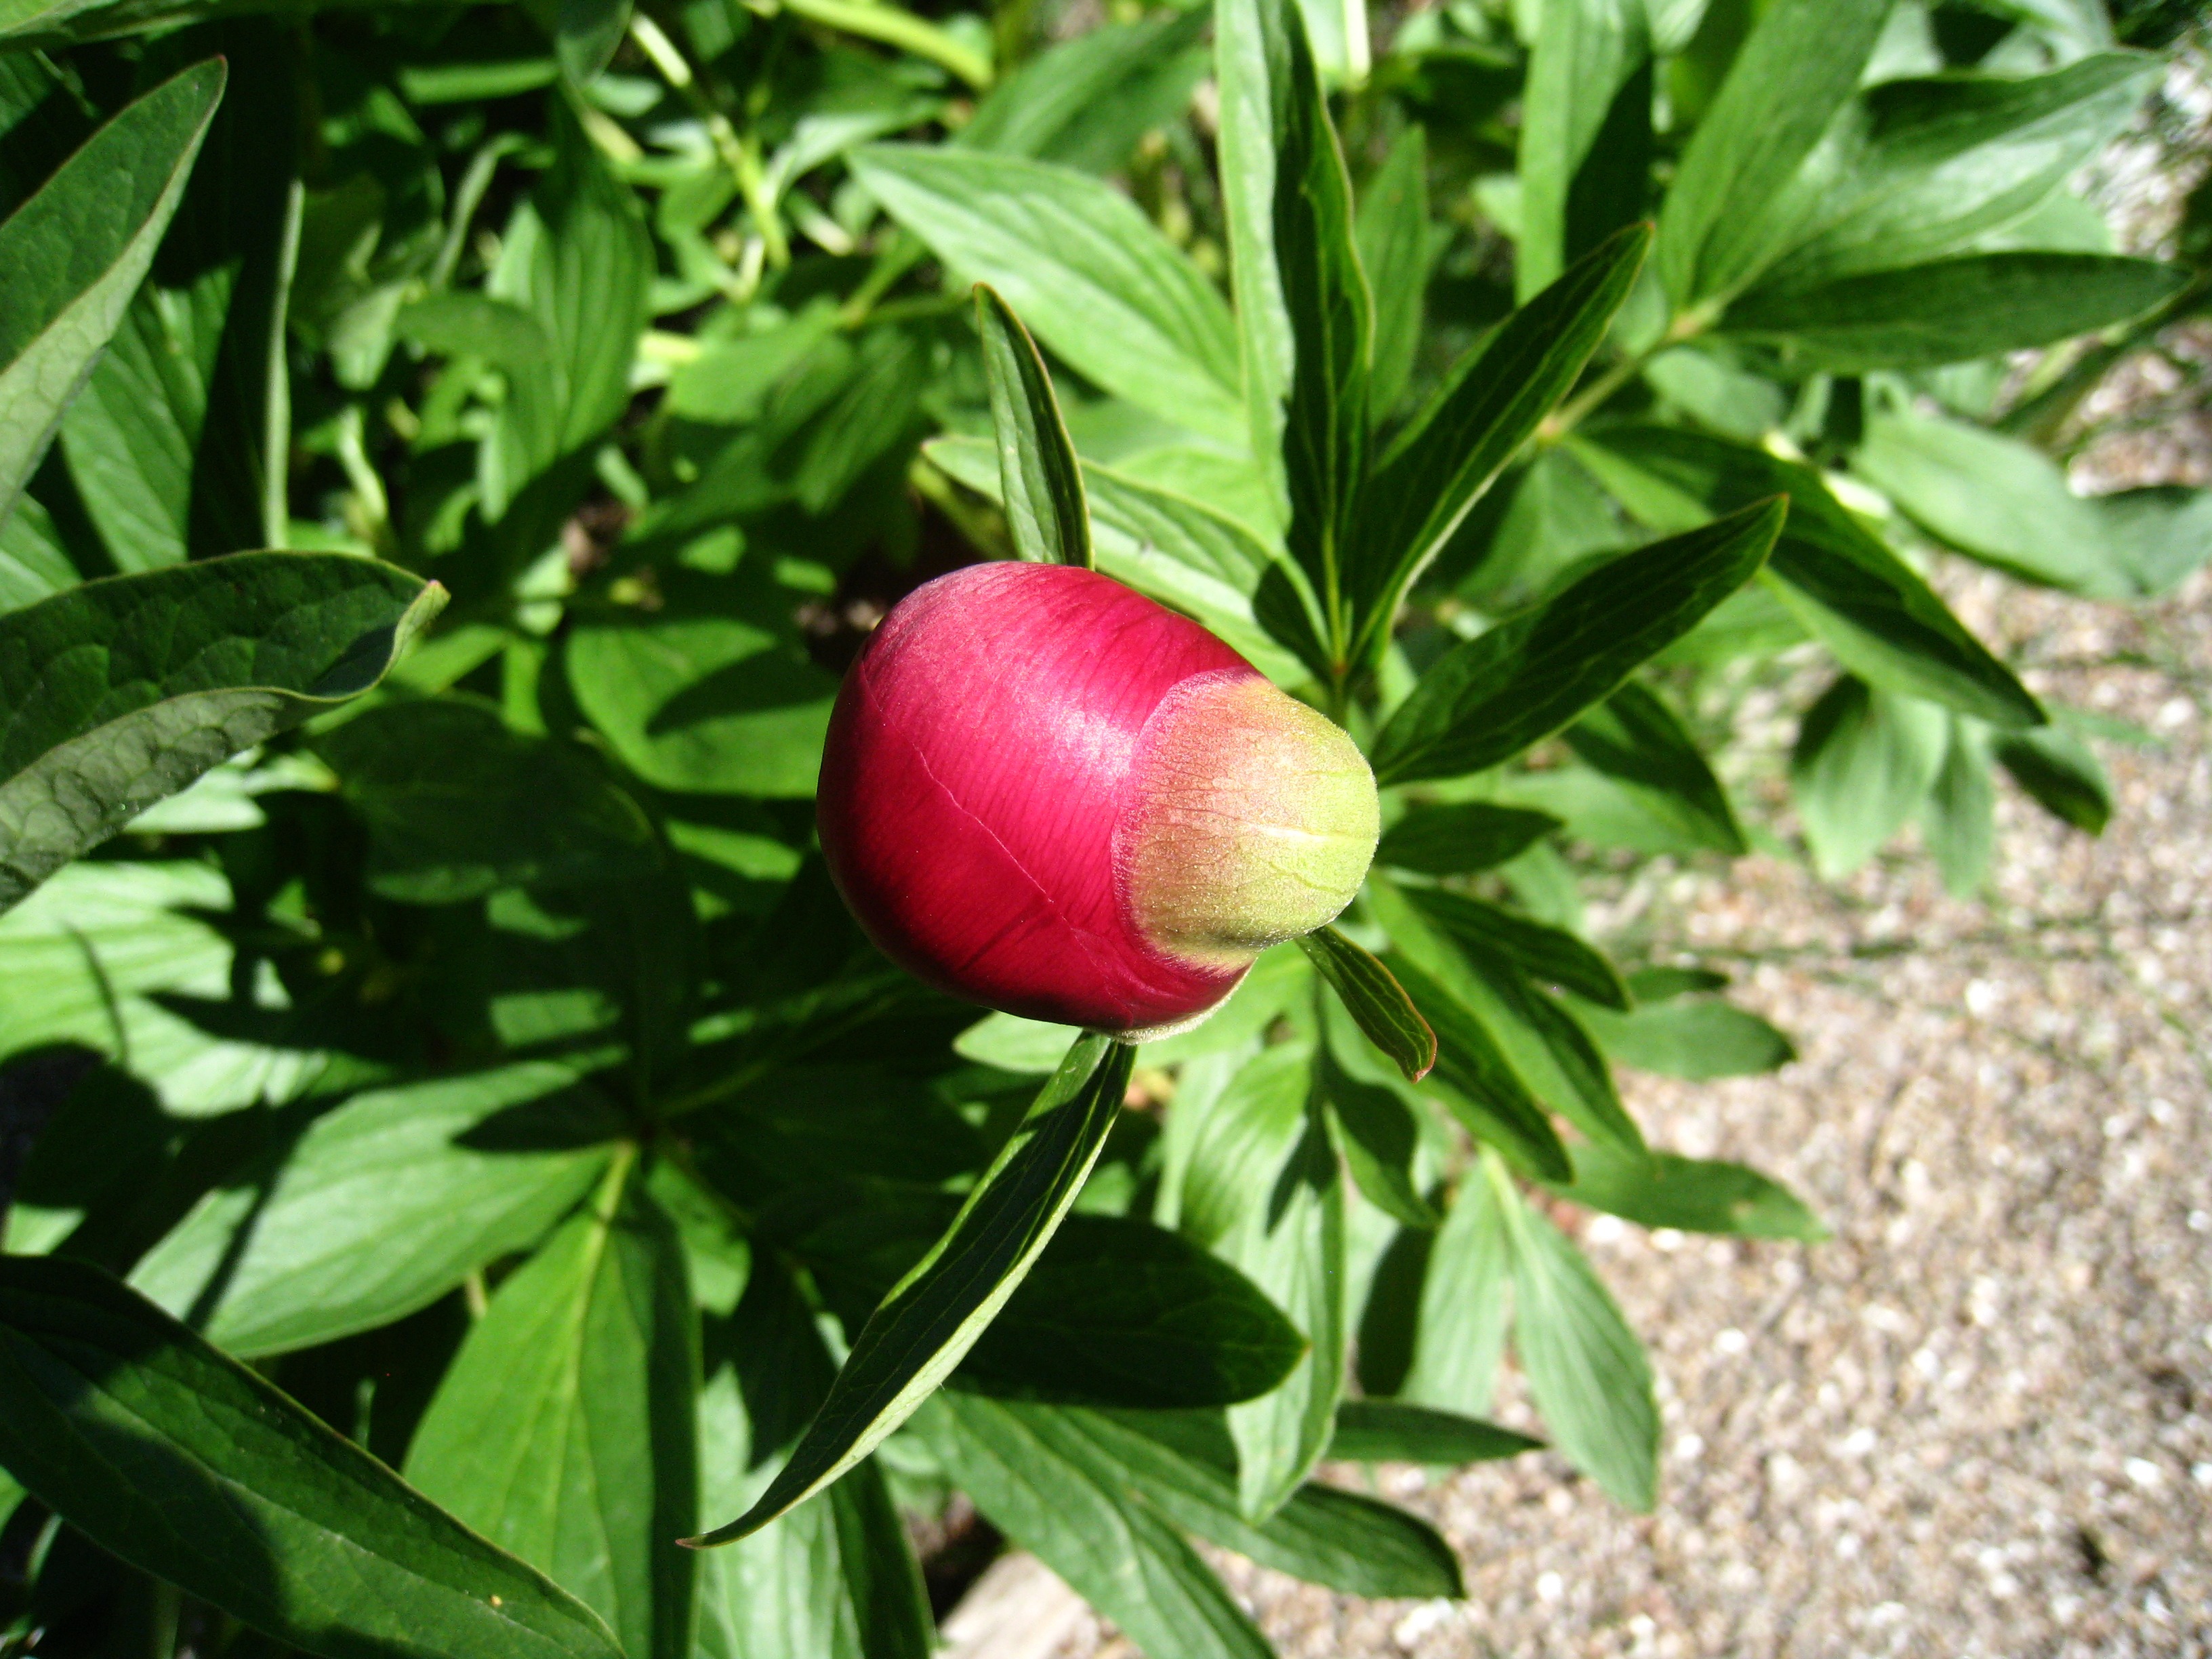
tree, plant, fruit, leaf, flower, summer, foliage, food, green, red, produce, botany, flora, bud, peony, flowering plant, pion, land plant